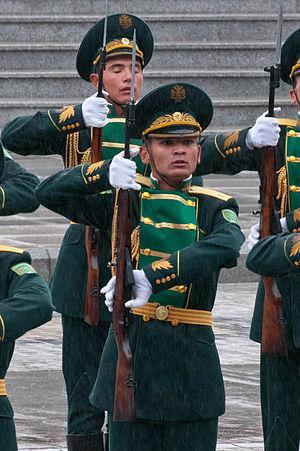
Les forces armées turkmènes consistent en une force terrestre, une force aérienne, des forces navales, une garde nationale et des troupes frontalières. Elles furent fondées en 1992 après la dissolution de l'URSS et ses quartiers-généraux sont situés à Achgabat. Le commandant en chef en est le président Gurbanguly Berdimuhamedow depuis 2007.